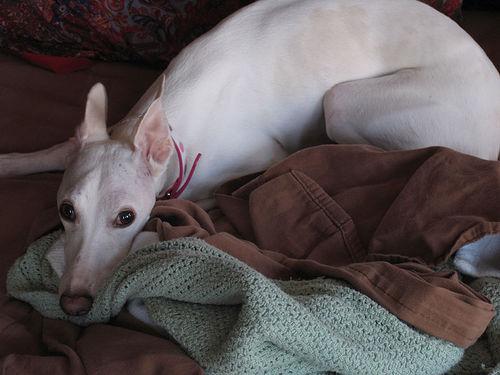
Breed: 234-n000065-whippet